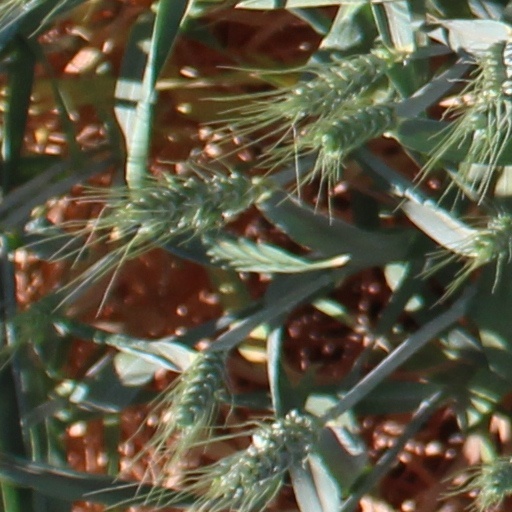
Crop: wheat